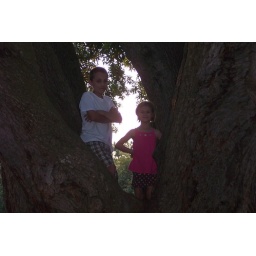
at aunt kims house in the big tree